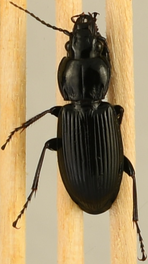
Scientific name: Pterostichus melanarius
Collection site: Steigerwaldt Land Services Site (STEI), plot STEI_002